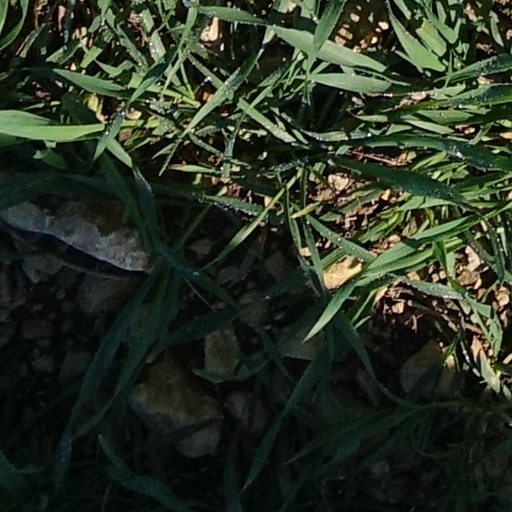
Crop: wheat